Melvil Dewey

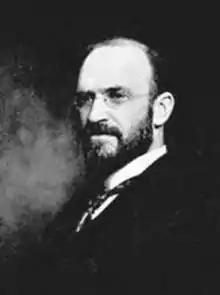
Dewey in 1890

Melville Louis Kossuth "Melvil" Dewey (December 10, 1851 – December 26, 1931) was an American librarian and educator who invented the Dewey Decimal system of library classification. He was a founder of the Lake Placid Club, a chief librarian at Columbia College, founder of what would later become the Columbia University School of Library Service, and a founding member of the American Library Association. Although Dewey's contributions to the modern library are widely recognized, his legacy is marred by his sexual harassment of female colleagues, as well as his racism and antisemitism.